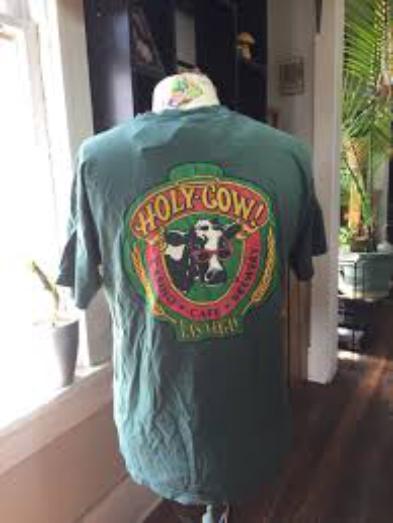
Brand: holy cow casino
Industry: Food